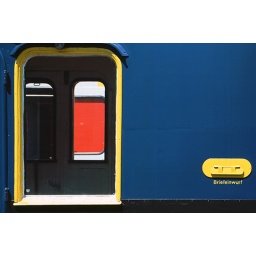
Composition in blue - yellow - red